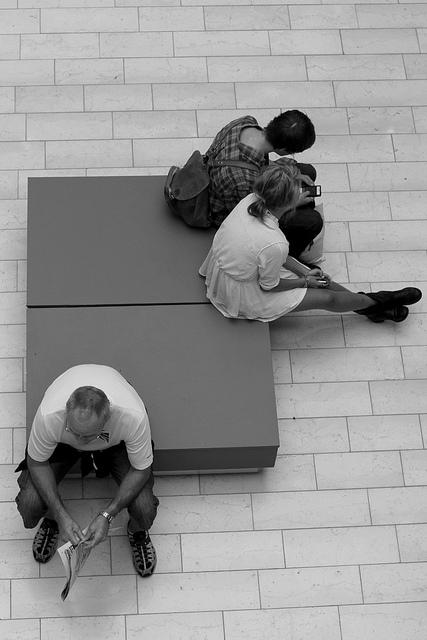
there are two ladies sitting on on end of a bench and a man at the other end